Veronika Wand-Danielsson

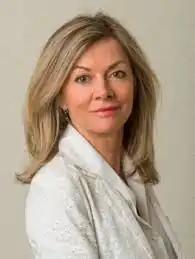
Wand-Danielsson in 2010

Veronika Wand-Danielsson (born 9 March 1959) is a Swedish diplomat who has been the incumbent ambassador to Germany since 2023, France from 2014 to 2020, and NATO from 2007 to 2014. She became the first female ambassador of Sweden to France and Monaco in 2014.